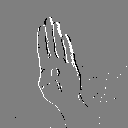
ASL letter: b